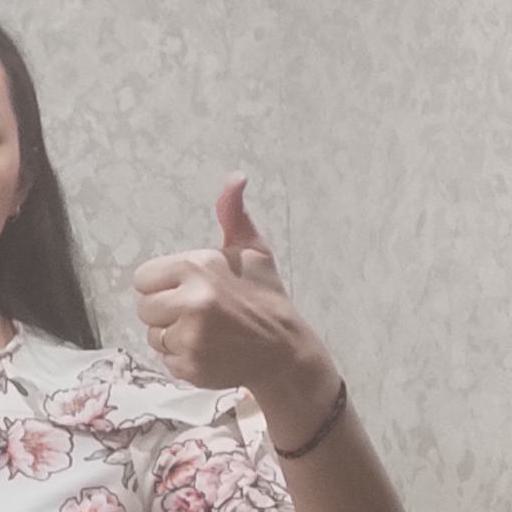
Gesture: like